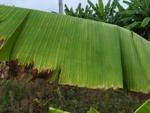
Label: xamthomonas